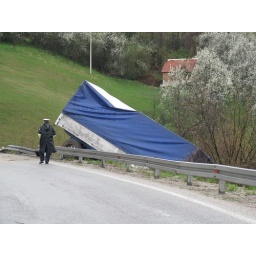
A truck runs off the road in Serbia.